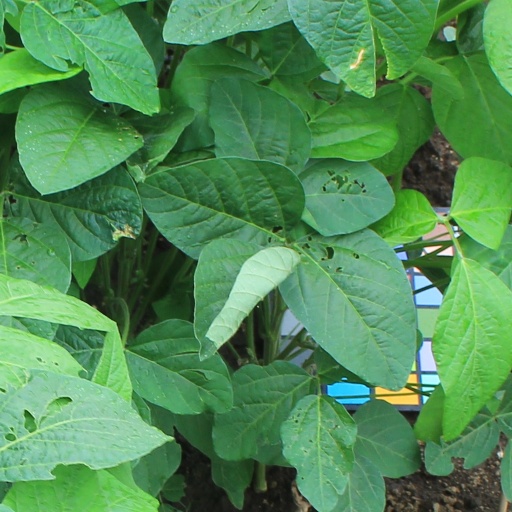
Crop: soybean